Gotha Observatory

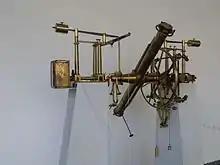
Meridian Circle, at Gotha Observatory till 1936

Around 1800, the observatory became an international center for astronomy, being the most modern astronomical institute primarily for its instruments. The instruments came from London, England, the standard place to acquire them in the 18th century. These included an eighteen-inch quadrant, a two-foot transit instrument, three Hadley sextants, an achromatic heliometer, a two-foot achromatic refractor, a Gregorian reflector and many clocks.